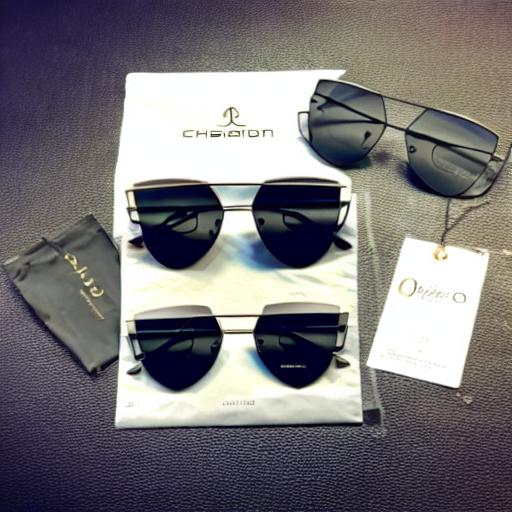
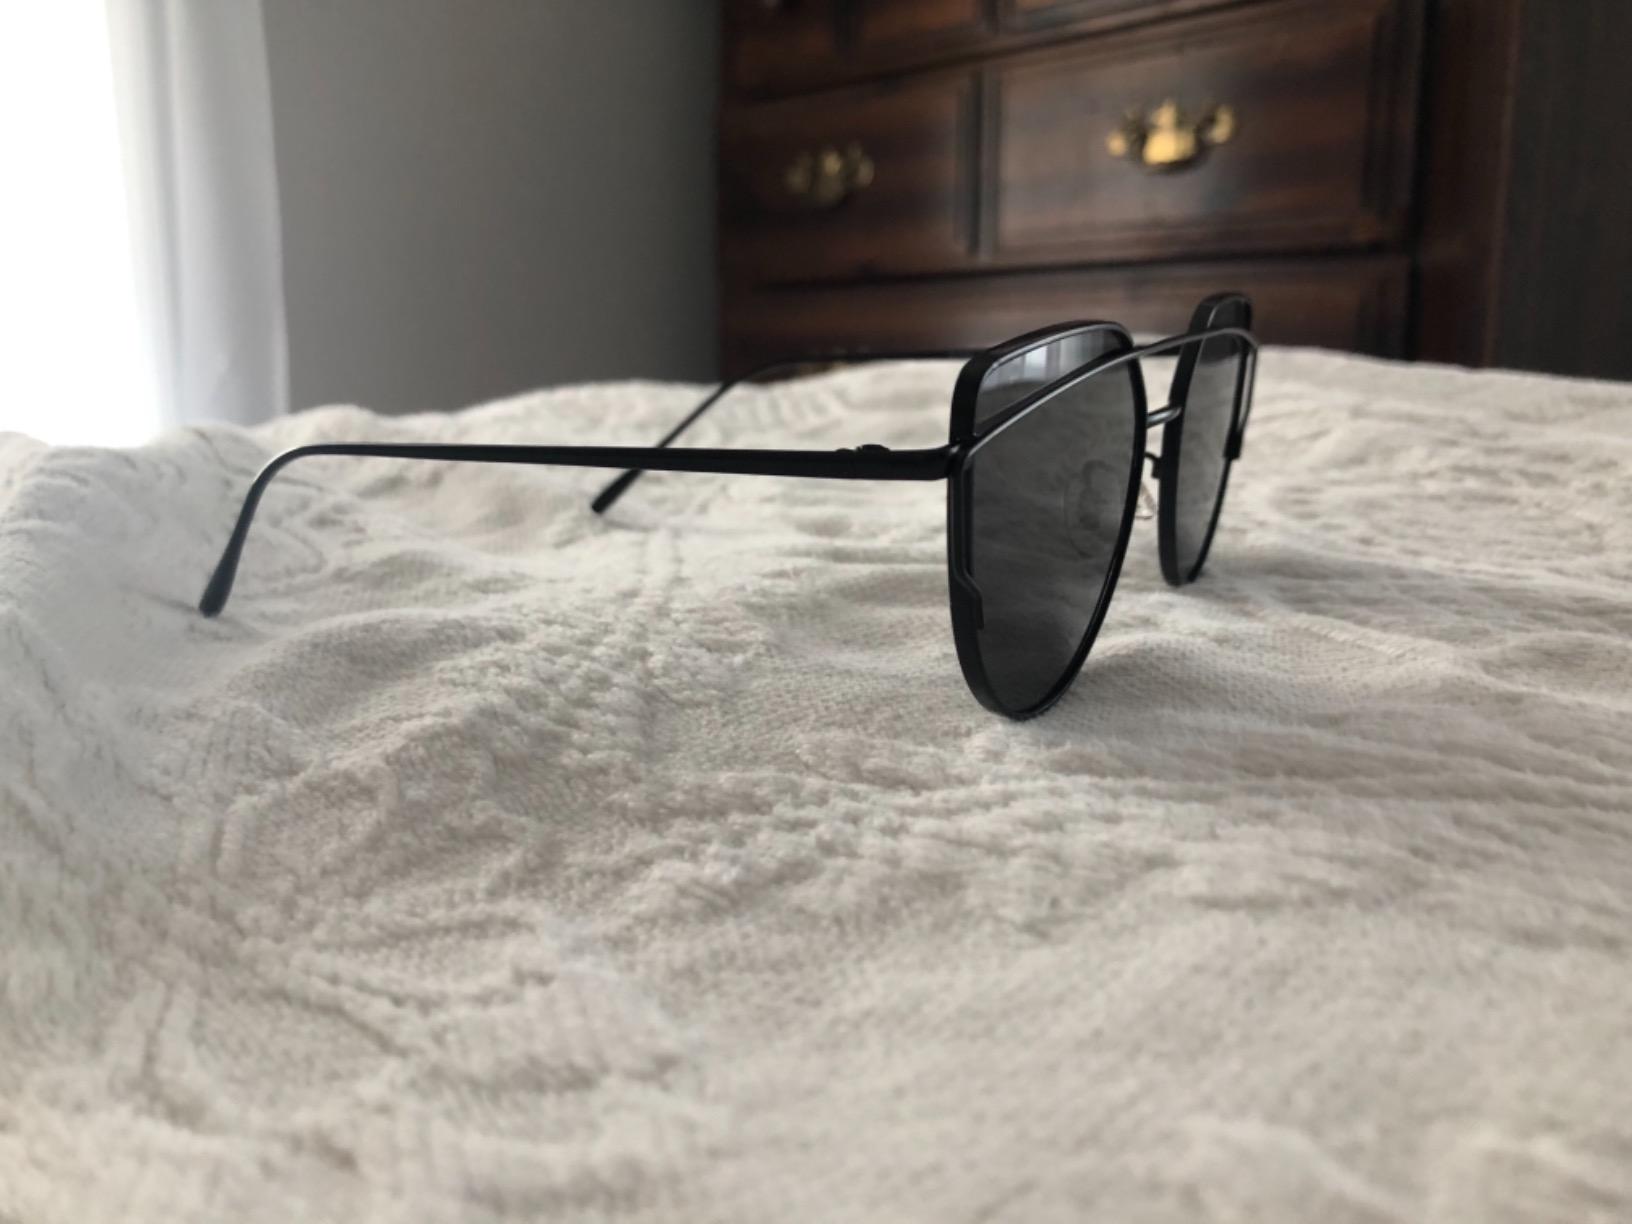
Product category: accessories_sunglasses
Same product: no